André Florschütz

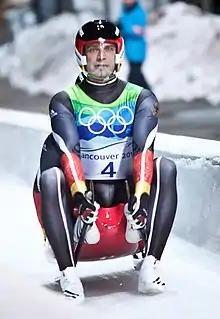
Florschütz/Wustlich at the 2010 Winter Olympics

André Florschütz (born 6 August 1976 in Sonneberg) is a German luger who competed from 1993 to 2010. Together with Torsten Wustlich, he won the silver medal in the men's doubles event at the 2006 Winter Olympics in Turin.